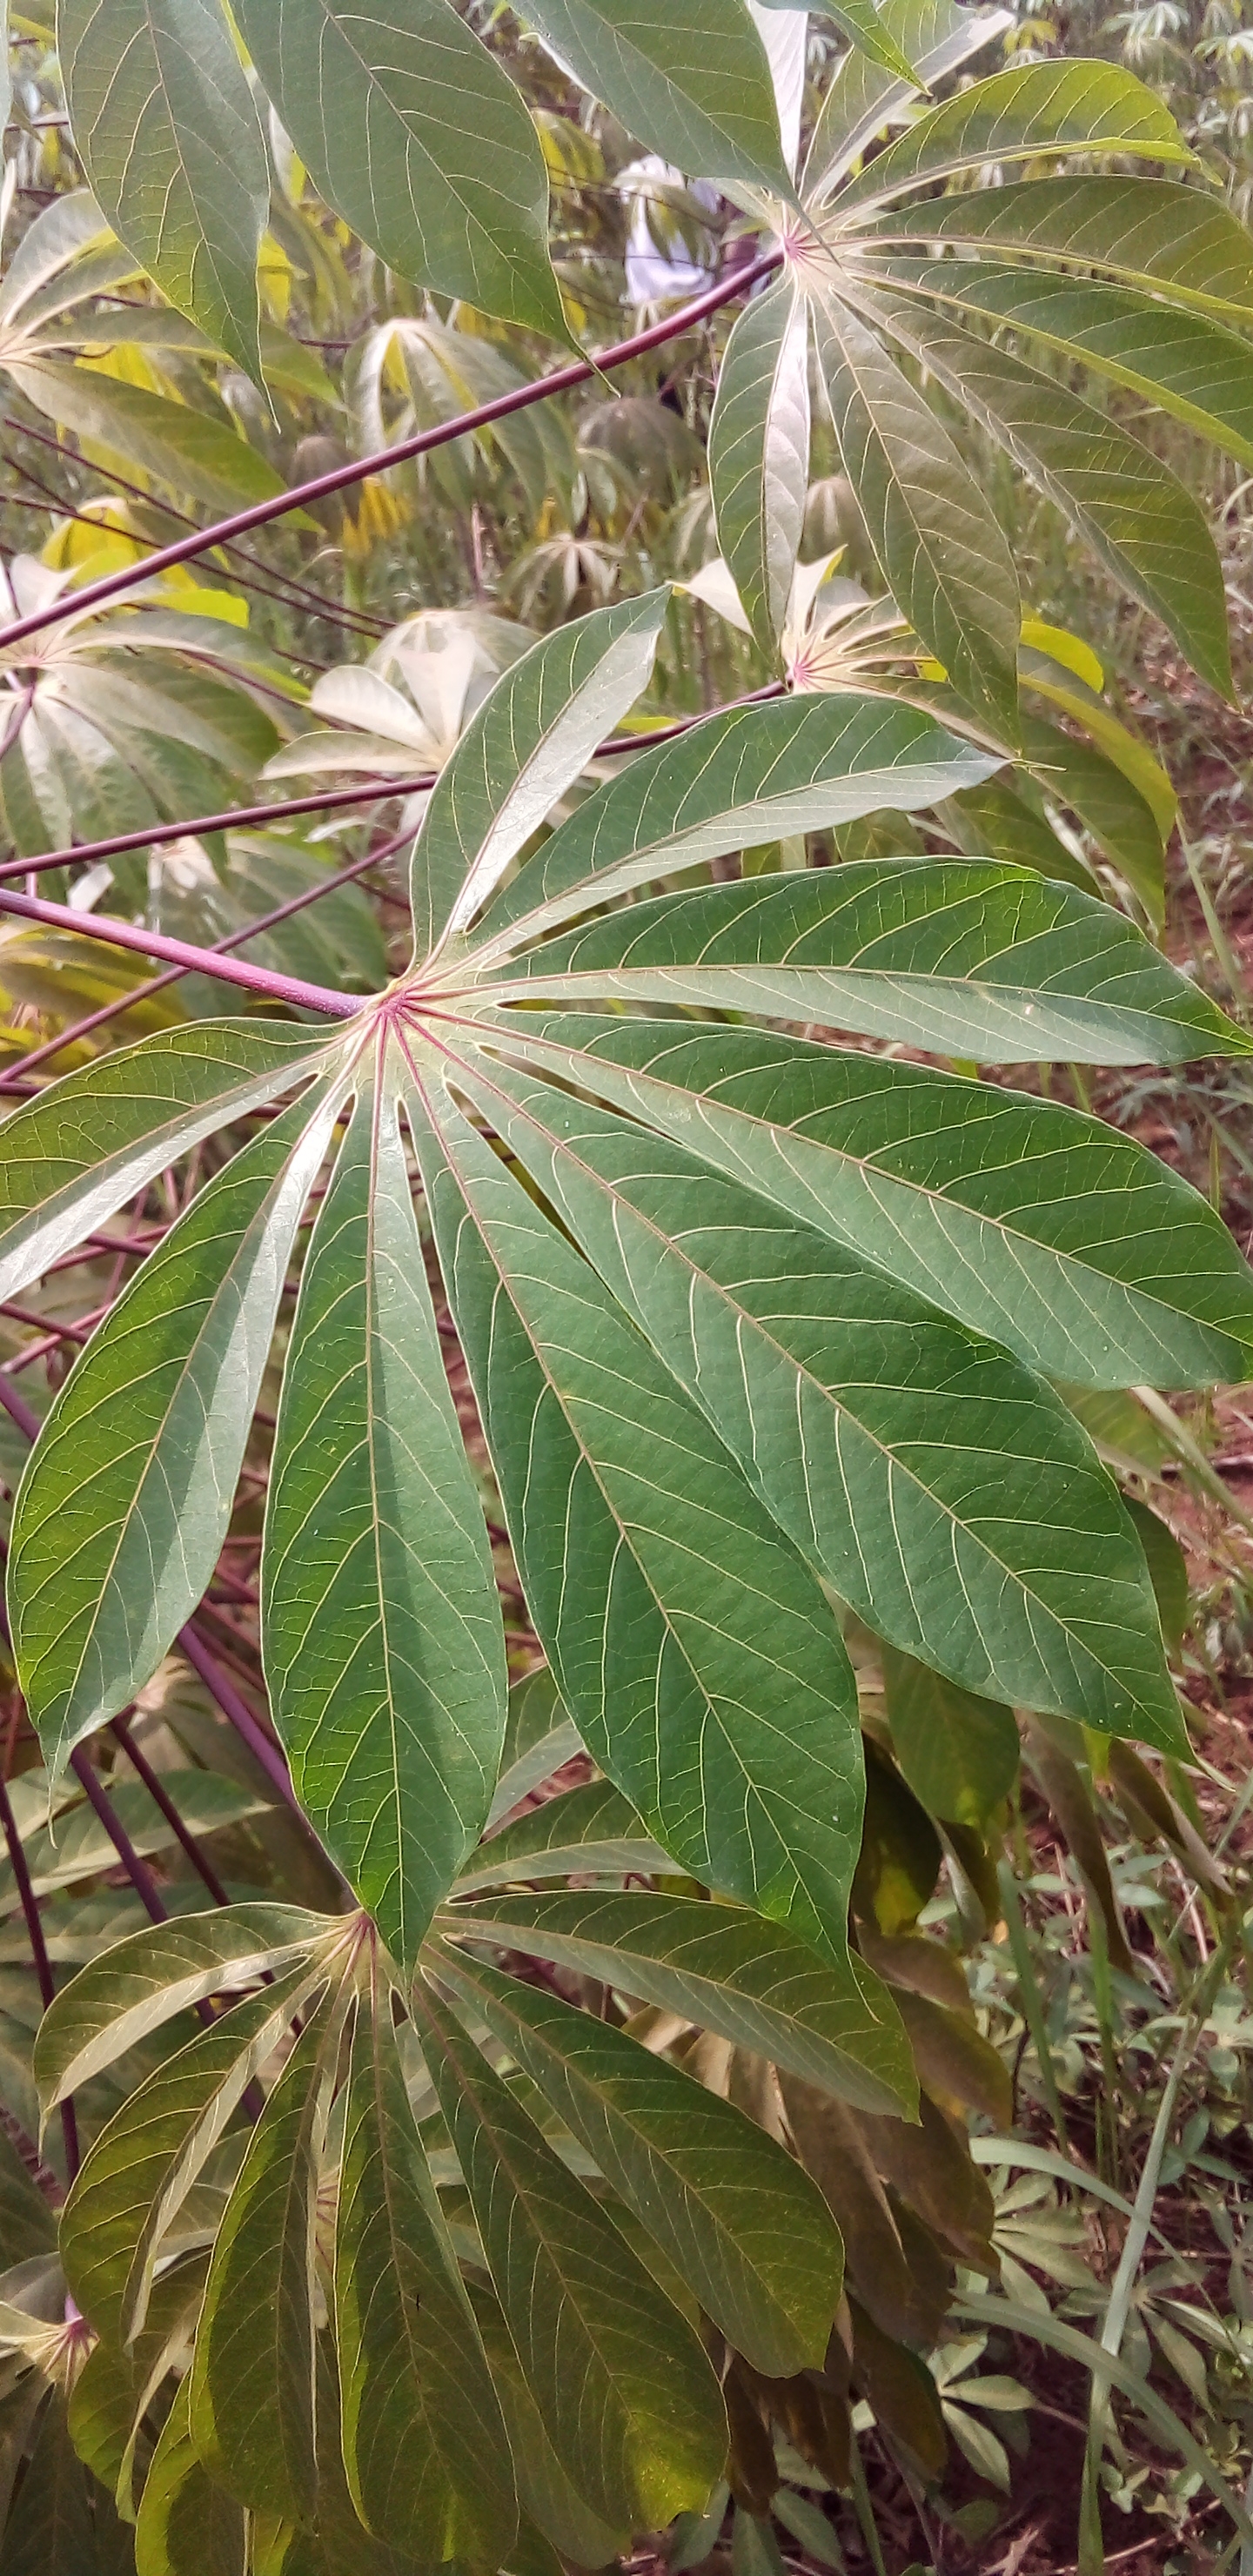
Label: healthy